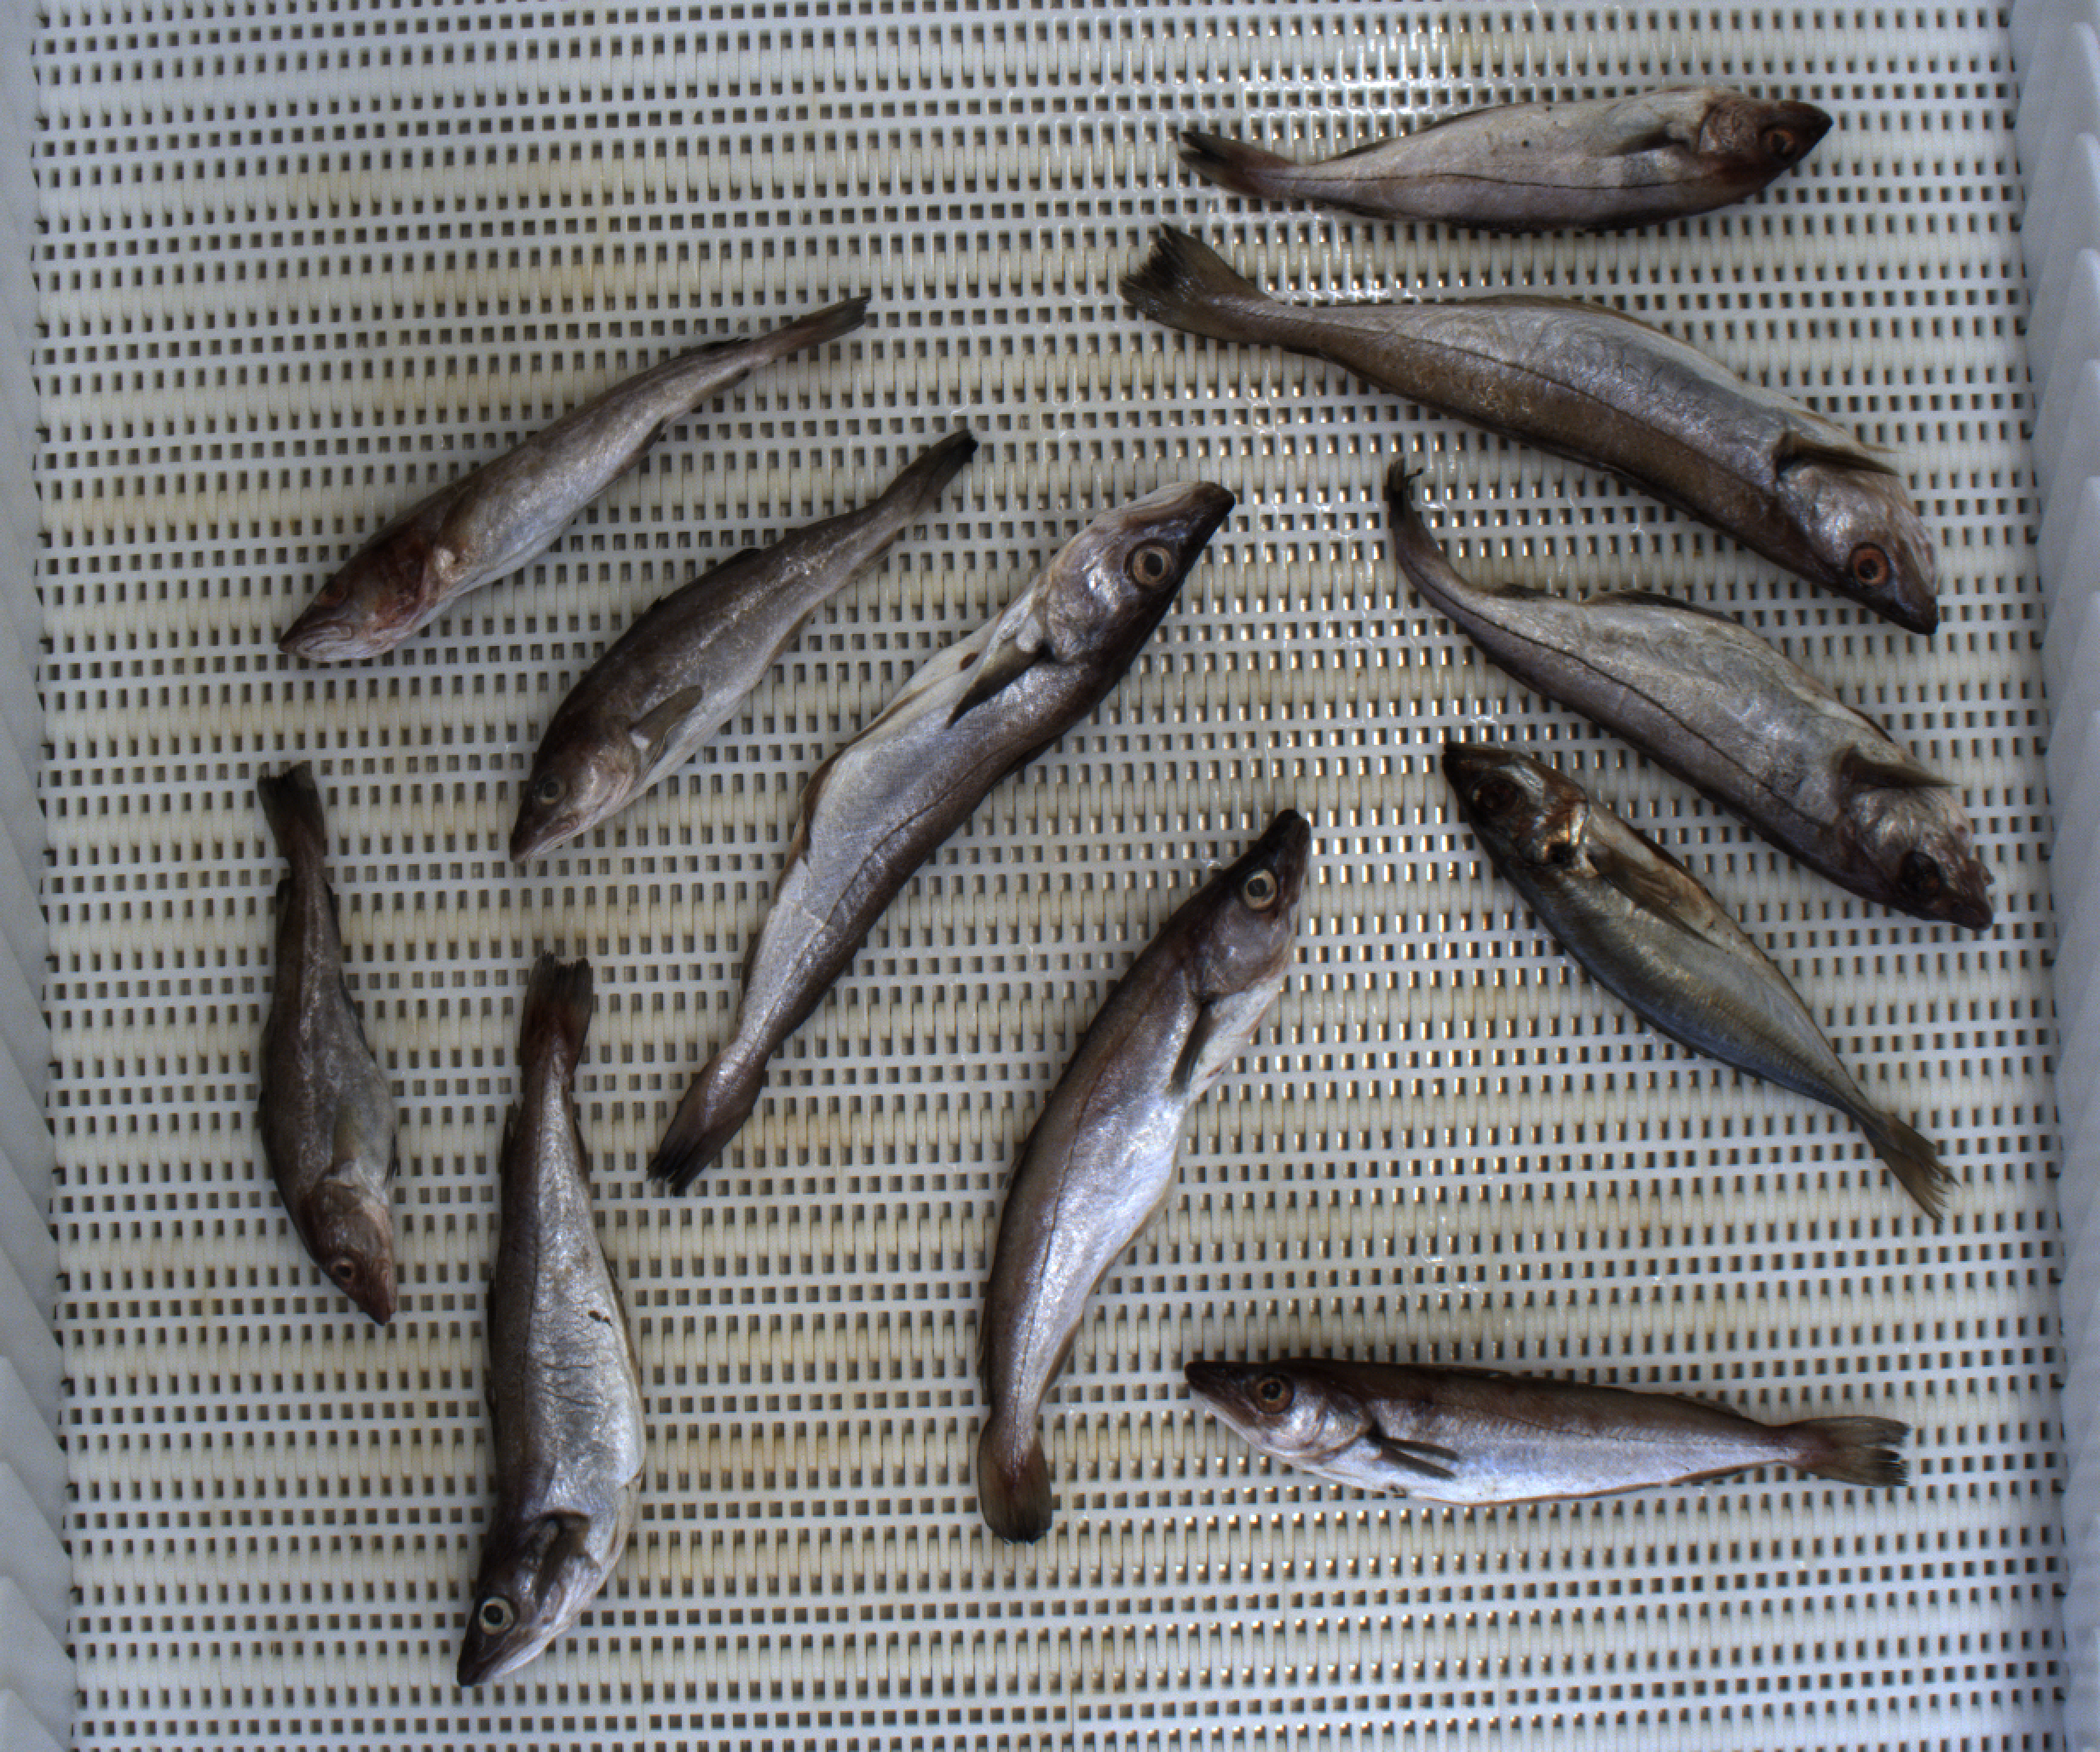
Total fish: 11
Cod: 3
Haddock: 2
Whiting: 5
Hake: 0
Horse mackerel: 1
Saithe: 0
Other: 0